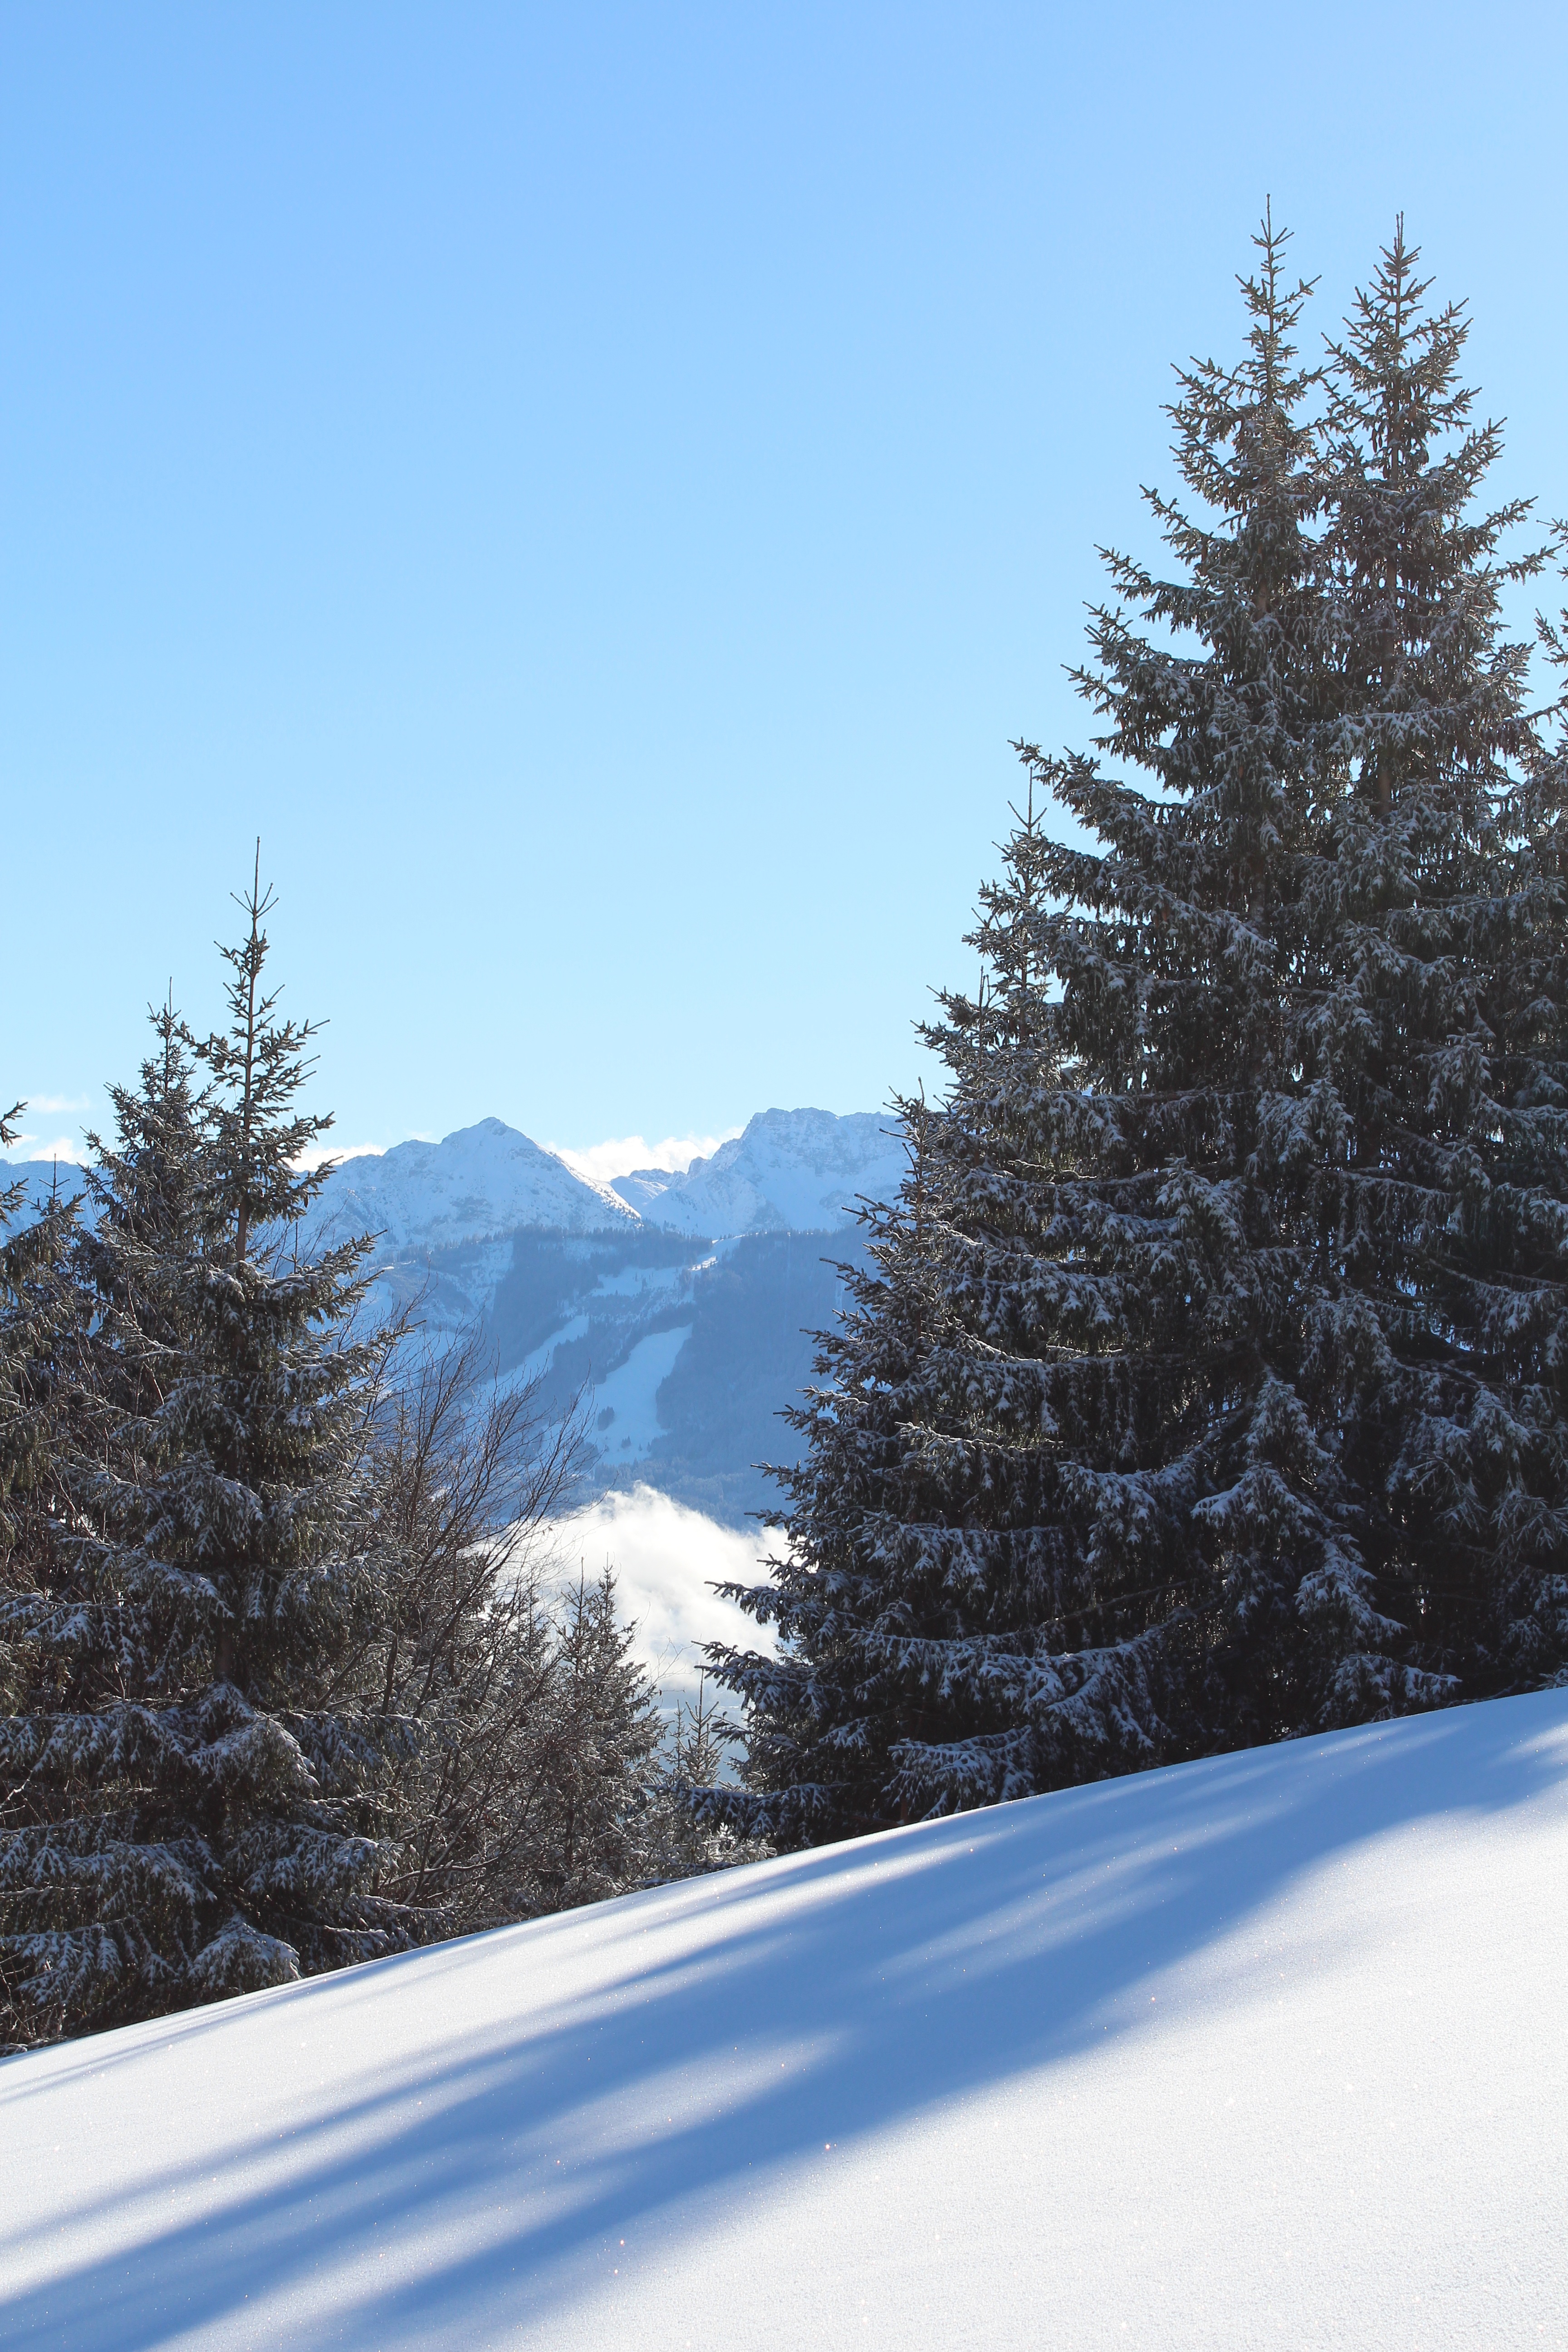
tree, mountain, snow, cold, winter, sun, hiking, mountain range, weather, fir, season, ridge, blue sky, wintry, piste, allg u, woody plant, mountainous landforms, geological phenomenon